Hirak Rif Movement

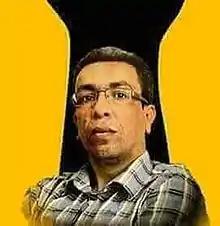
Hamid El Mahdaoui

The press was a central actor in the movement. Some government-affiliated outlets, dubbed the "defamation press" by activists, played a major role in discrediting the movement's leaders, accusing them of separatism or of creating "fitna", division and disorder in the community, a serious accusation in Morocco. As an example, the online outlet Le360 compared Nasser Zefzafi with Abu Bakr al-Baghdadi, leader of the Islamic State.